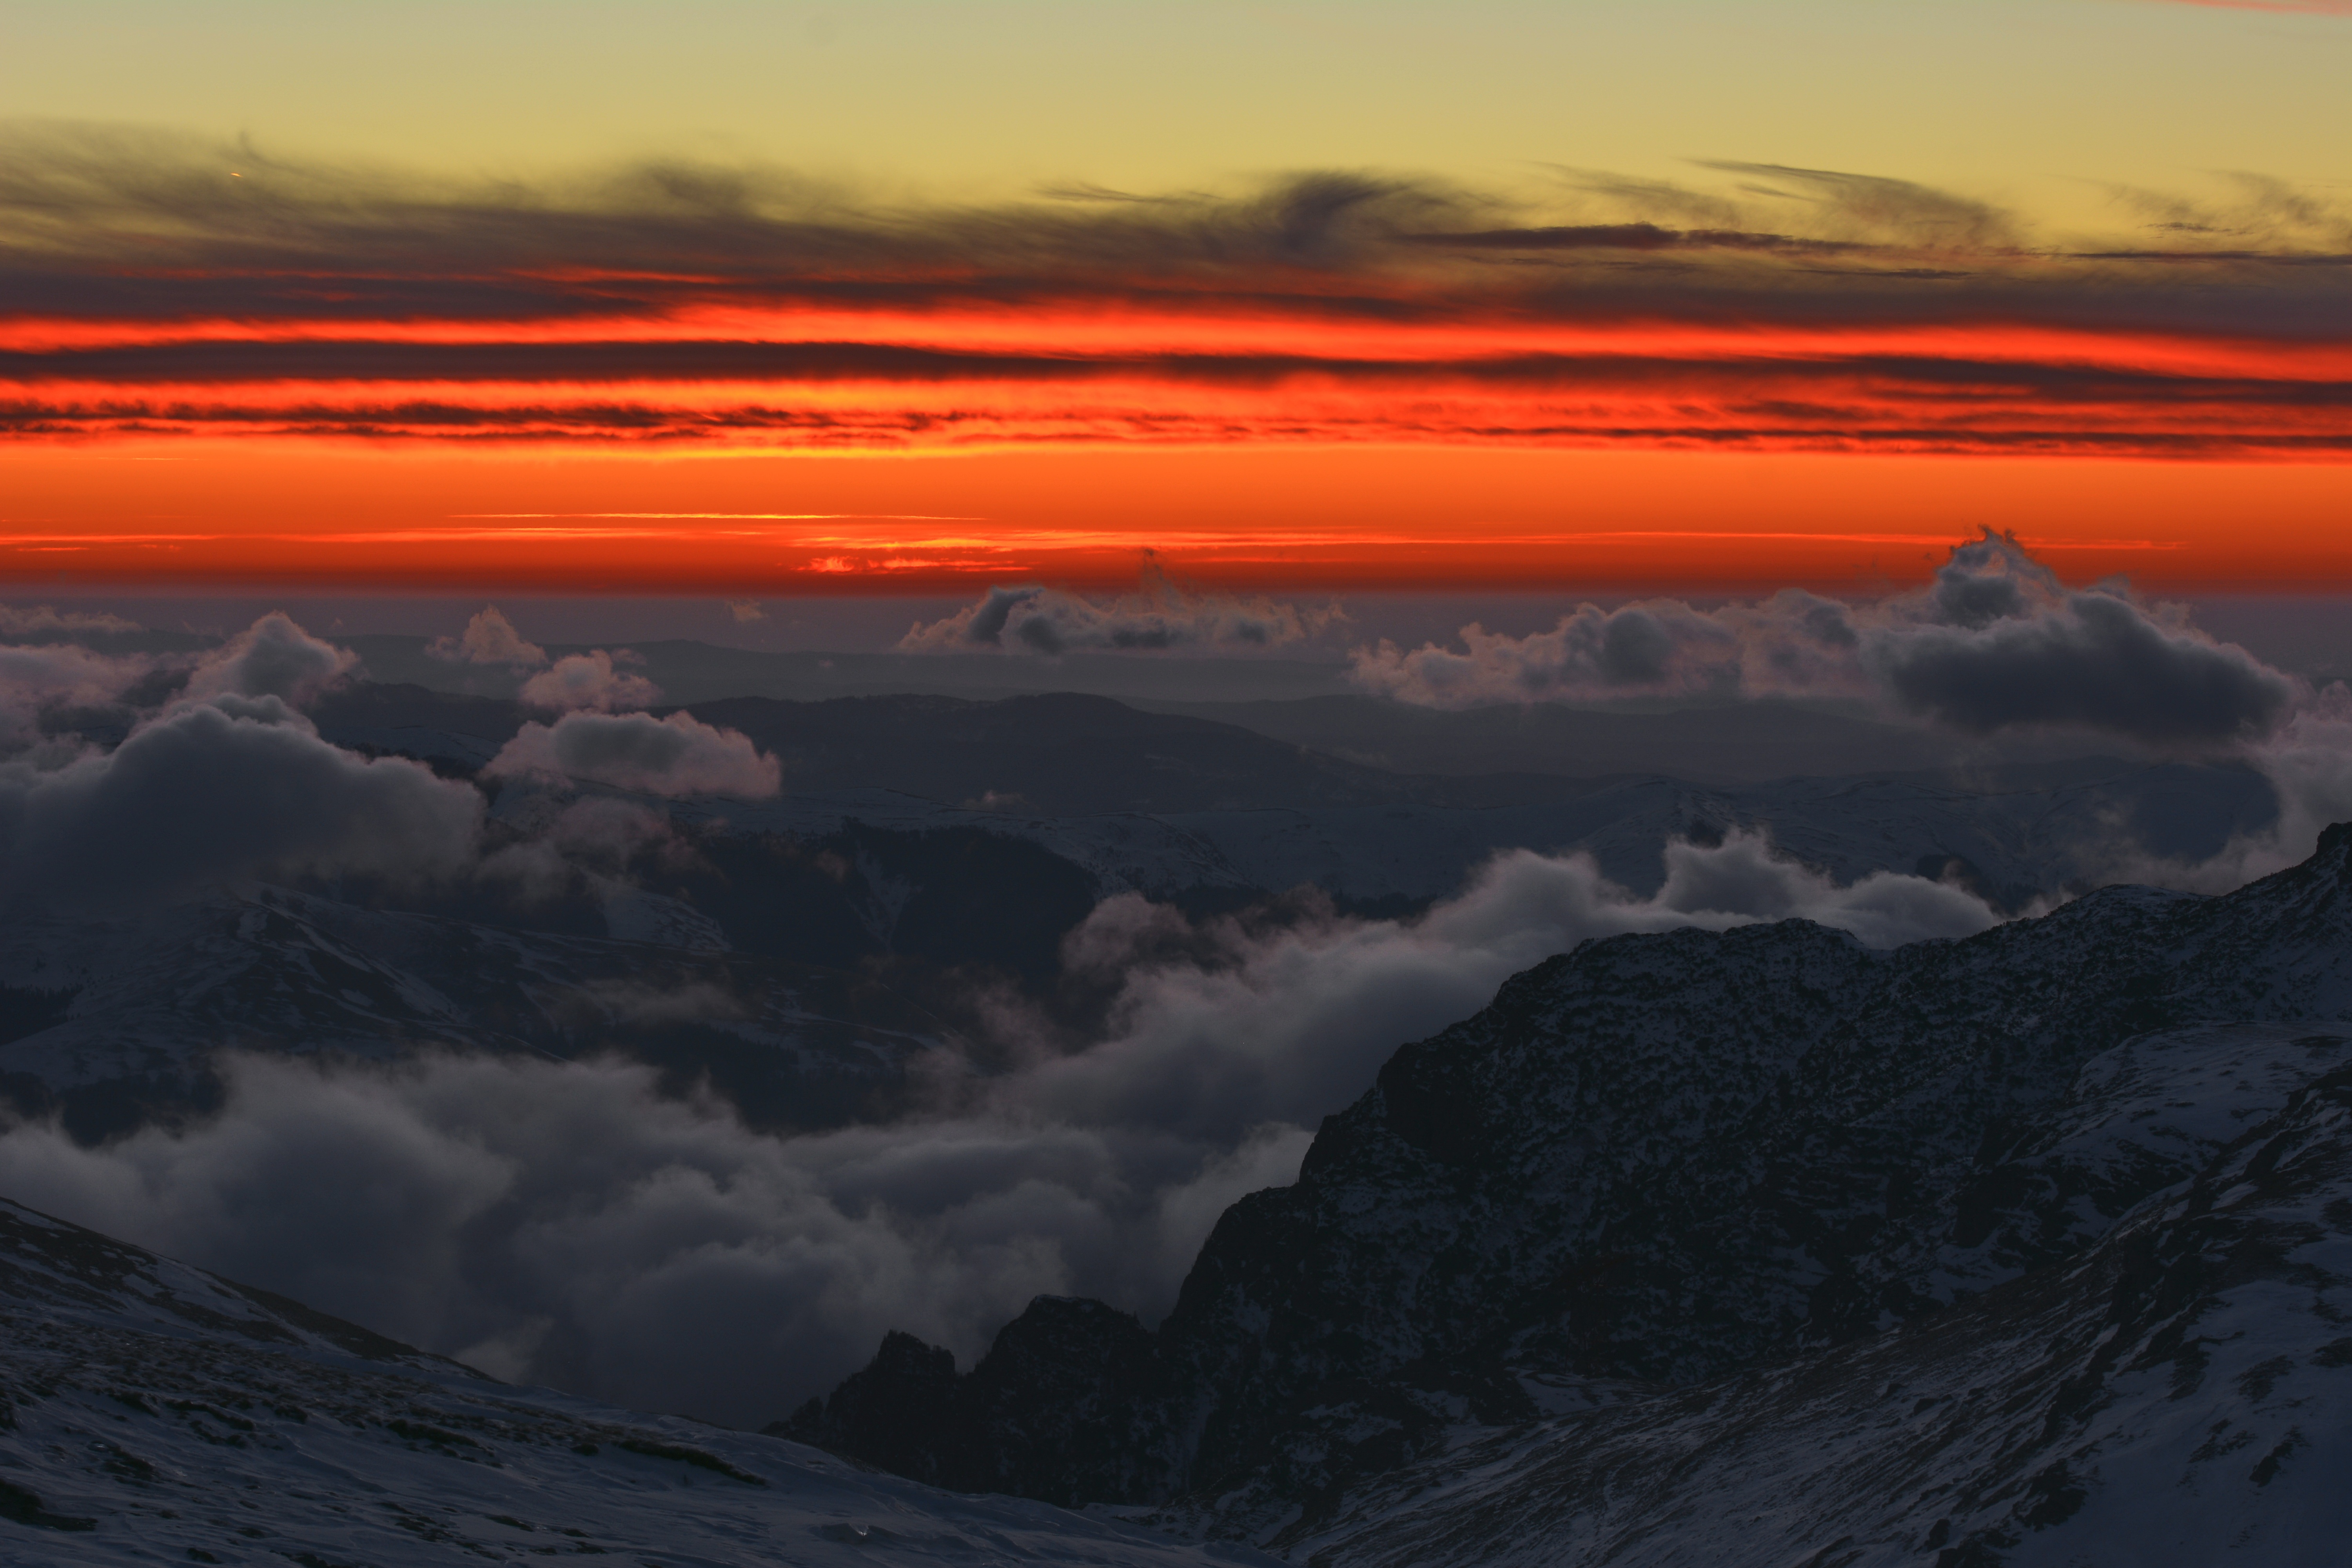
landscape, sea, nature, outdoor, horizon, mountain, cloud, sky, sunrise, sunset, morning, wave, dawn, atmosphere, mountain range, travel, dusk, europe, evening, reflection, color, weather, clouds, landscapes, beautiful, sunrise sky, romania, clouds sky, sky clouds, sunrise landscape, nature landscape, cloud background, atmospheric phenomenon, mountainous landforms, geological phenomenon, long exposer, prahova valley